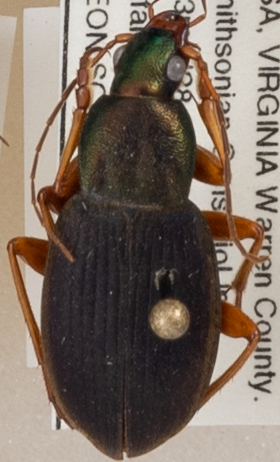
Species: Chlaenius aestivus
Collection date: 2019-08-01
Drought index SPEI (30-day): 0.216
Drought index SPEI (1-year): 2.09
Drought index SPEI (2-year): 2.09